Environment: real
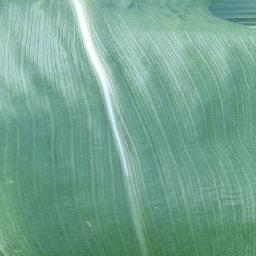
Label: healthy